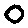
Label: 0